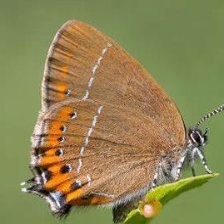
Species: BLACK HAIRSTREAK
Butterfly family (ImageNet category): lycaenid_butterfly